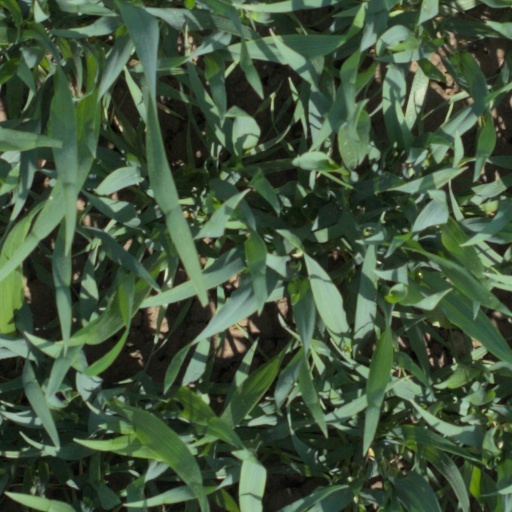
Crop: wheat